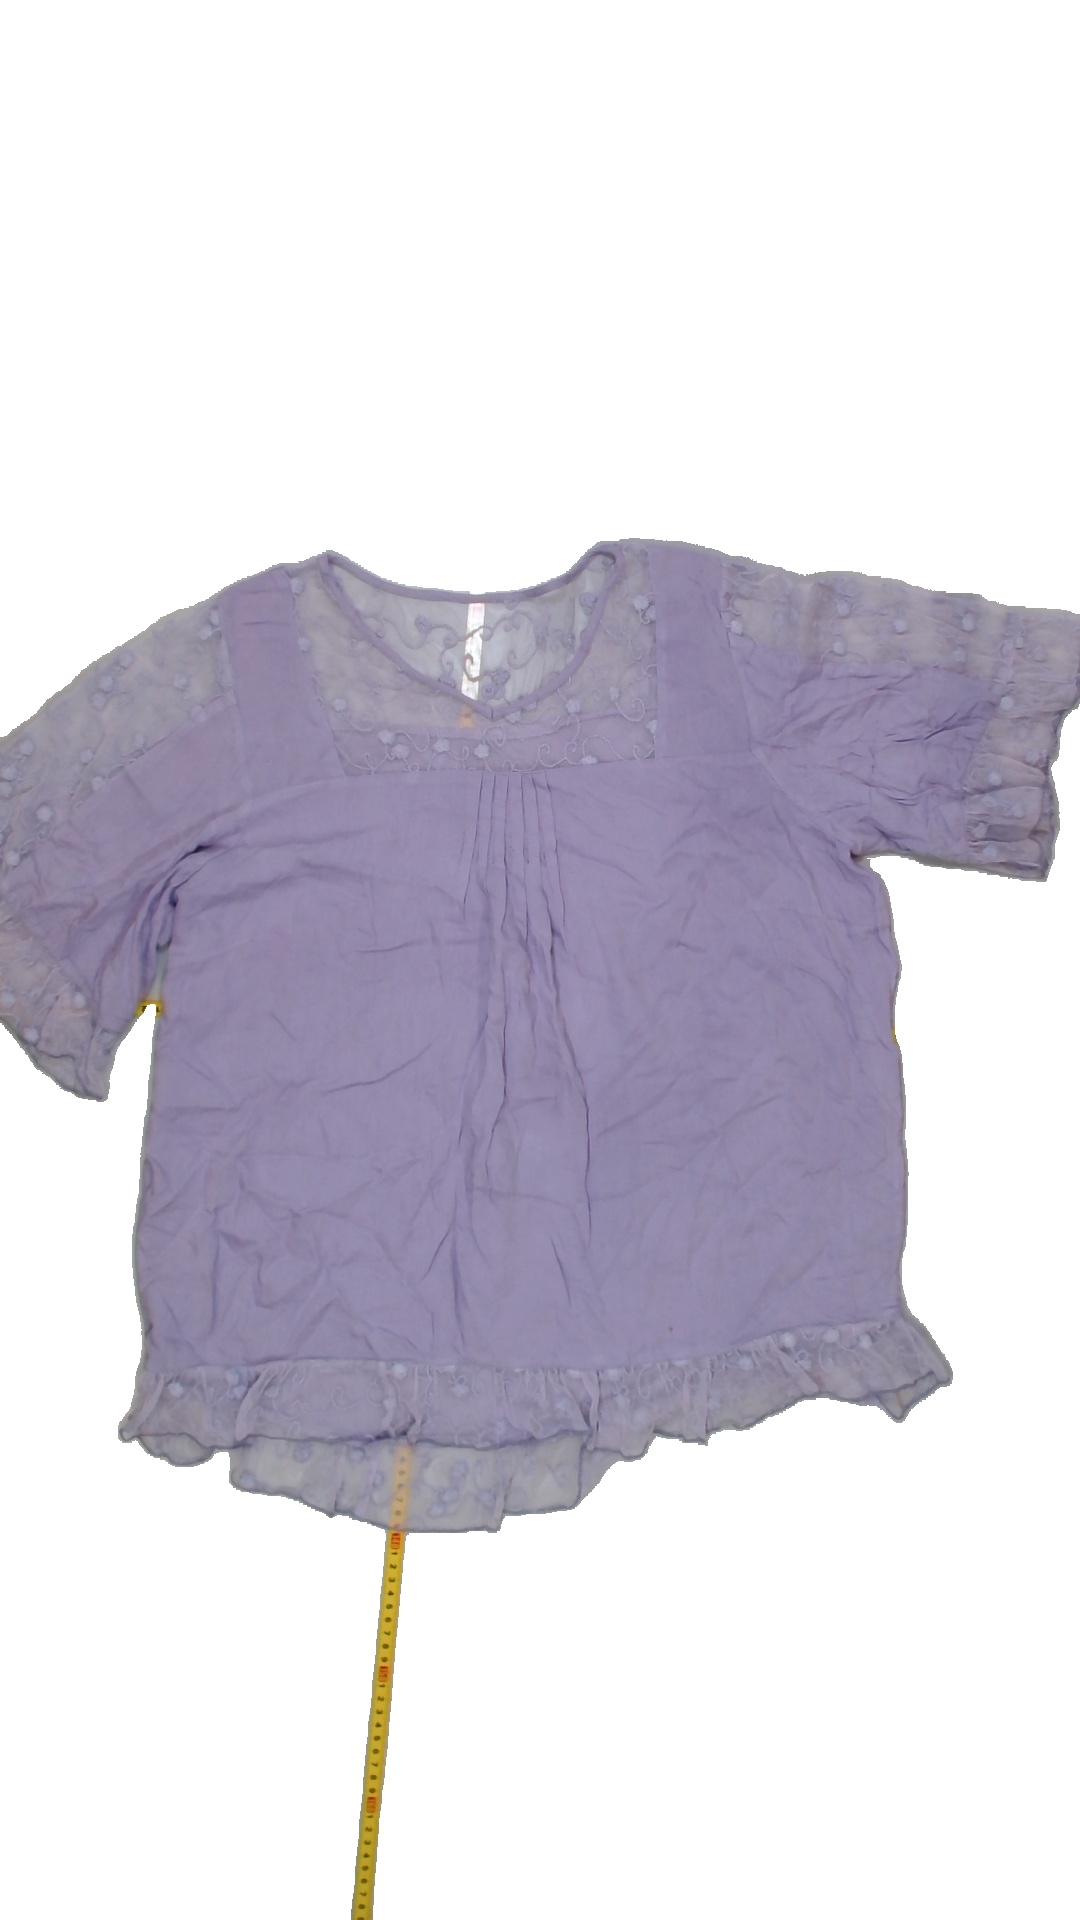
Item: Blouse (Ladies)
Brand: Not Applicable
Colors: Purple
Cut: Regular, V-collar
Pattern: Lace
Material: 100% viscose
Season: All
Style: No trend
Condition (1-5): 3
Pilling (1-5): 4
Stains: Yes
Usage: Export
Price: <50